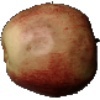
Label: Apple Red 3